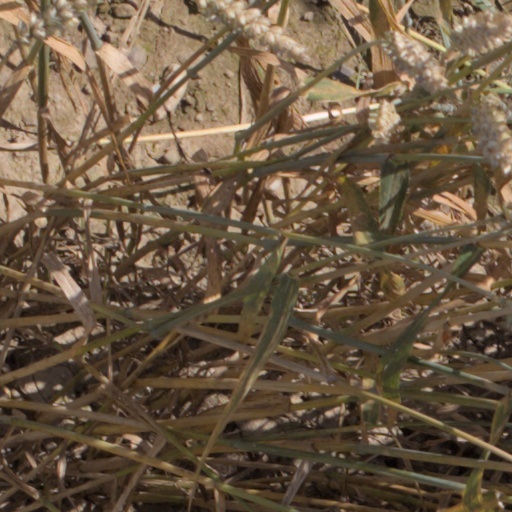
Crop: wheat